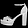
Label: Sandal